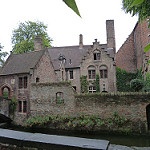
Label: buildings